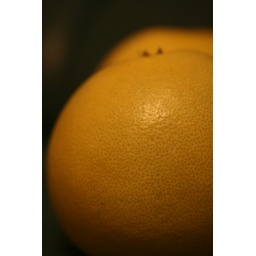
hmm....don't know what this fruit is but found it around the house